Veganism

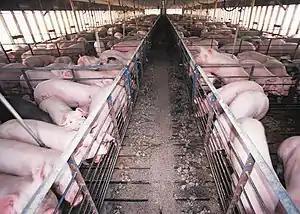
Pigs, as well as chickens and cattle, often have their movement restricted.

Vegan diets tend to be higher in dietary fiber, magnesium, folic acid, vitamin C, vitamin E, iron, and phytochemicals, and lower in dietary energy, saturated fat, cholesterol, omega-3 fatty acid, vitamin D, calcium, zinc, and vitamin B. As a result of the elimination of all animal products, a poorly planned vegan diet can lead to nutritional deficiencies that counteract its beneficial effects and cause serious health issues, some of which can only be prevented with fortified foods or dietary supplements. Vitamin B supplementation is important because its deficiency can cause blood disorders and potentially irreversible neurological damage; this danger is also one of the most common in poorly planned non-vegan diets. The American Academy of Nutrition and Dietetics states that special attention may be necessary to ensure that a vegan diet provides adequate amounts of vitamin B, omega-3 fatty acids, vitamin D, calcium, iodine, iron, and zinc. It also states that concern that vegans and vegan athletes may not consume an adequate amount and quality of protein is unsubstantiated.